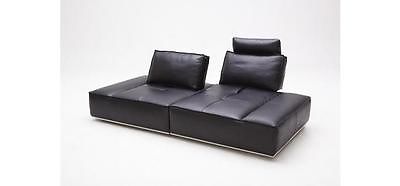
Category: sofa